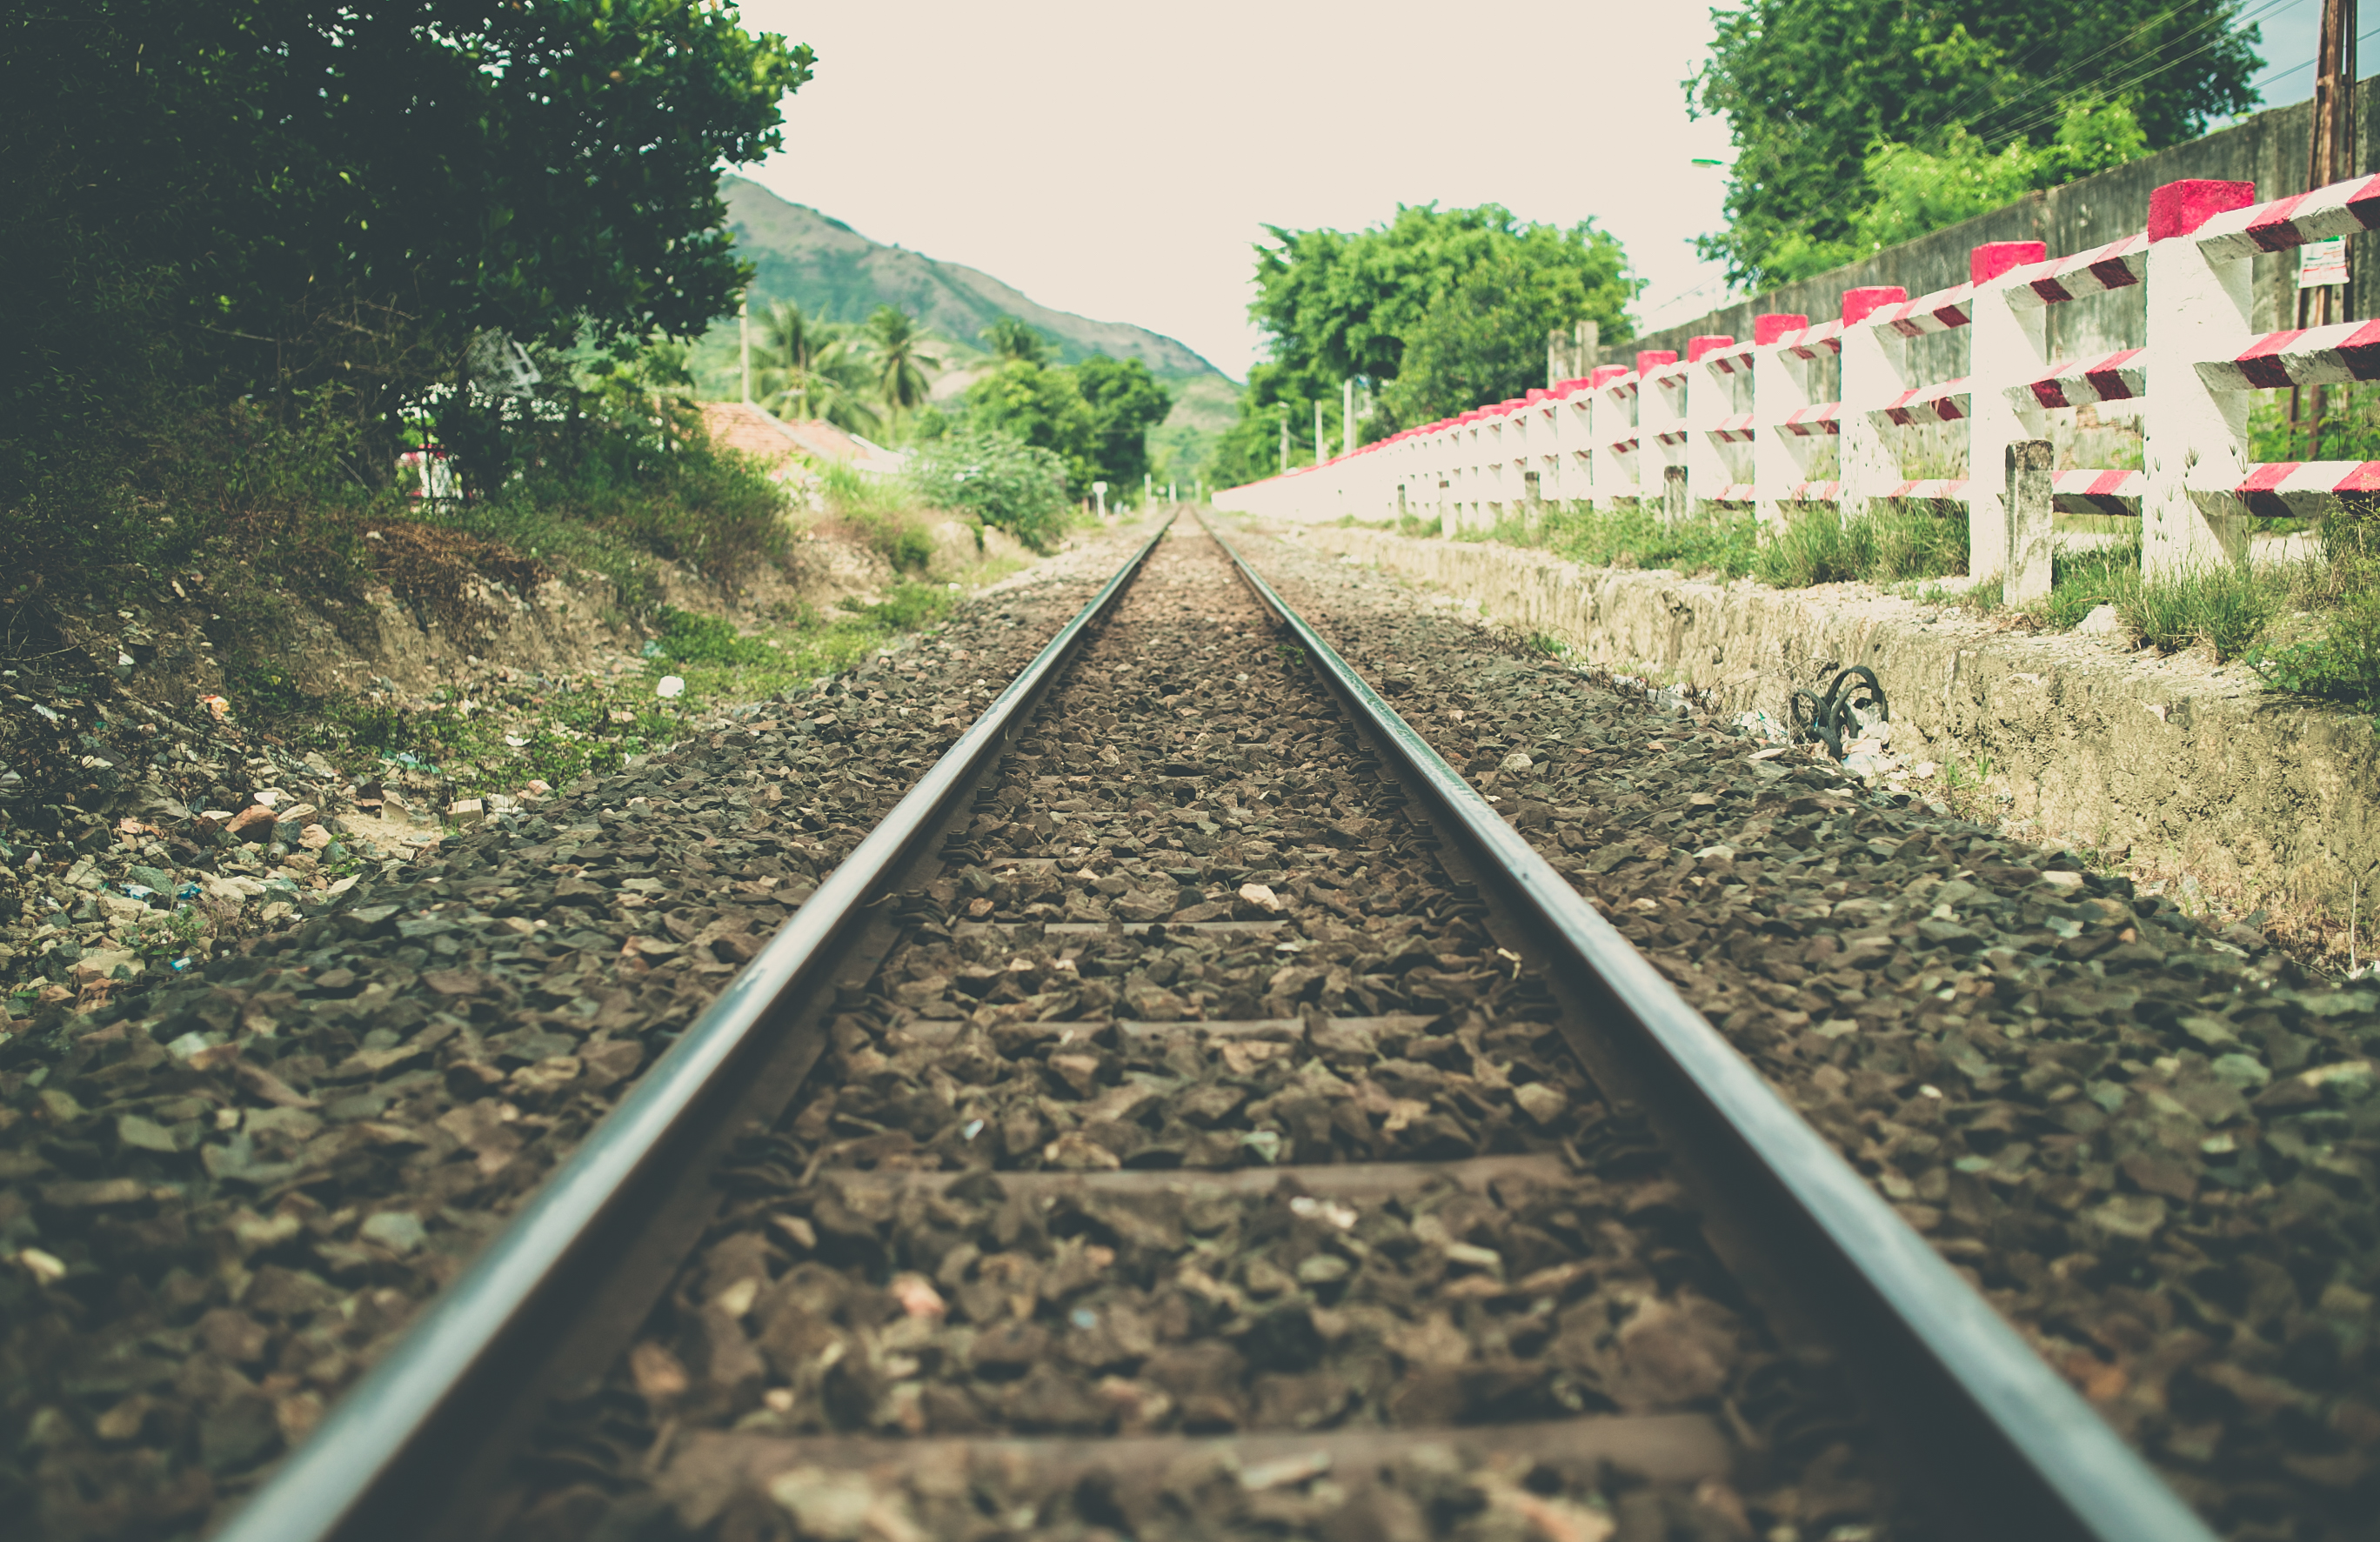
landscape, outdoor, fence, track, rail, transport, railing, vehicle, soil, lane, traintrack, publicdomain, rail transport, rolling stock